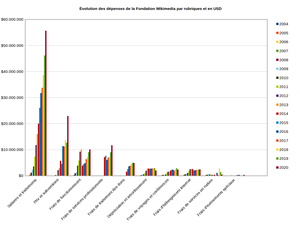
Évolution des dépenses de la fondation Wikimédia. Sources
Wikimedia Foundation, Inc. est une organisation à but non lucratif régie par les lois de l'État de Floride aux États-Unis chargée de centraliser certains aspects administratifs du mouvement Wikimédia dans sa globalité. Son existence officielle a été annoncée le 20 juin 2003, par Jimmy Wales, cofondateur de Wikipédia. Elle est souvent appelée la fondation Wikimedia en français.
Le mouvement Wikimédia est un mouvement social, international et inter-communautaire, qui a pour mission d'apporter un contenu éducatif gratuit à l'ensemble du monde et dont le projet le plus connu est Wikipédia. Le mot « Wikimedia » est le nom de marque de la Wikimedia Foundation, qui chapeaute le mouvement de façon institutionnelle. Cette fondation a pour mission d'inciter les gens du monde entier à collecter et développer des contenus éducatifs sous licence libre ou dans le domaine public, et à les diffuser efficacement et mondialement. De façon globale, le mouvement Wikimédia partage la vision d'un monde dans lequel chaque être humain peut puiser et partager librement la somme de toutes les connaissances.